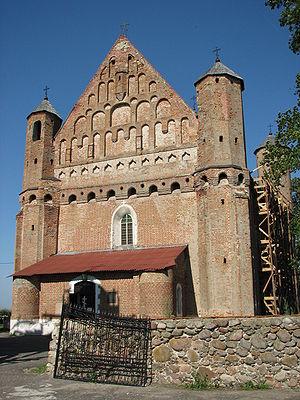
Cet article recense les sites inscrits au patrimoine mondial en Biélorussie.